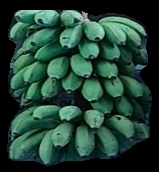
Variety: rasbale
Grade: grade2